Fongshan Junior High School metro station

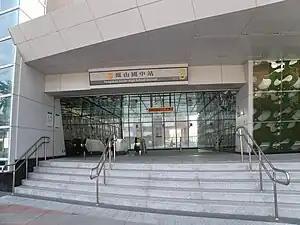
Fongshan Junior High School station exit 3

Fongshan Junior High School is a station on the Orange line of the Kaohsiung MRT in Fongshan District, Kaohsiung, Taiwan.